Paul Bluysen

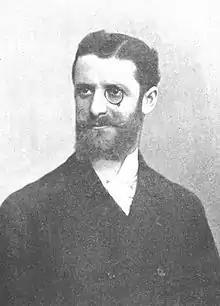
Bluysen in 1901

Paul Luc Olivier Bluysen (10 April 1861 – 10 September 1928) was a French journalist and politician.